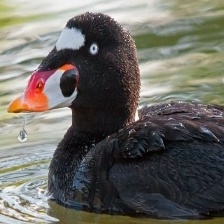
Species: SURF SCOTER
Scientific name: MELANITTA PERSPICILLATA
ImageNet parent category: drake